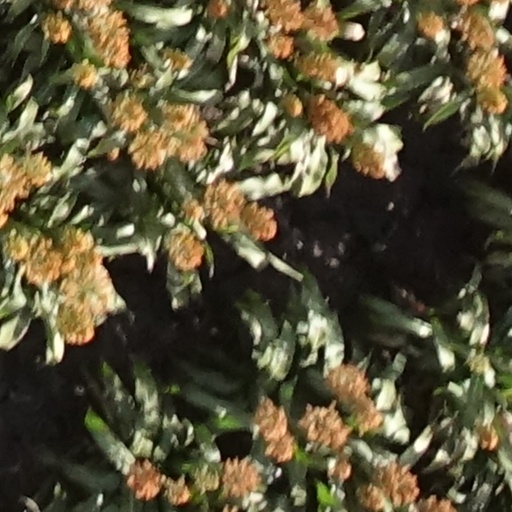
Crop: sorghum